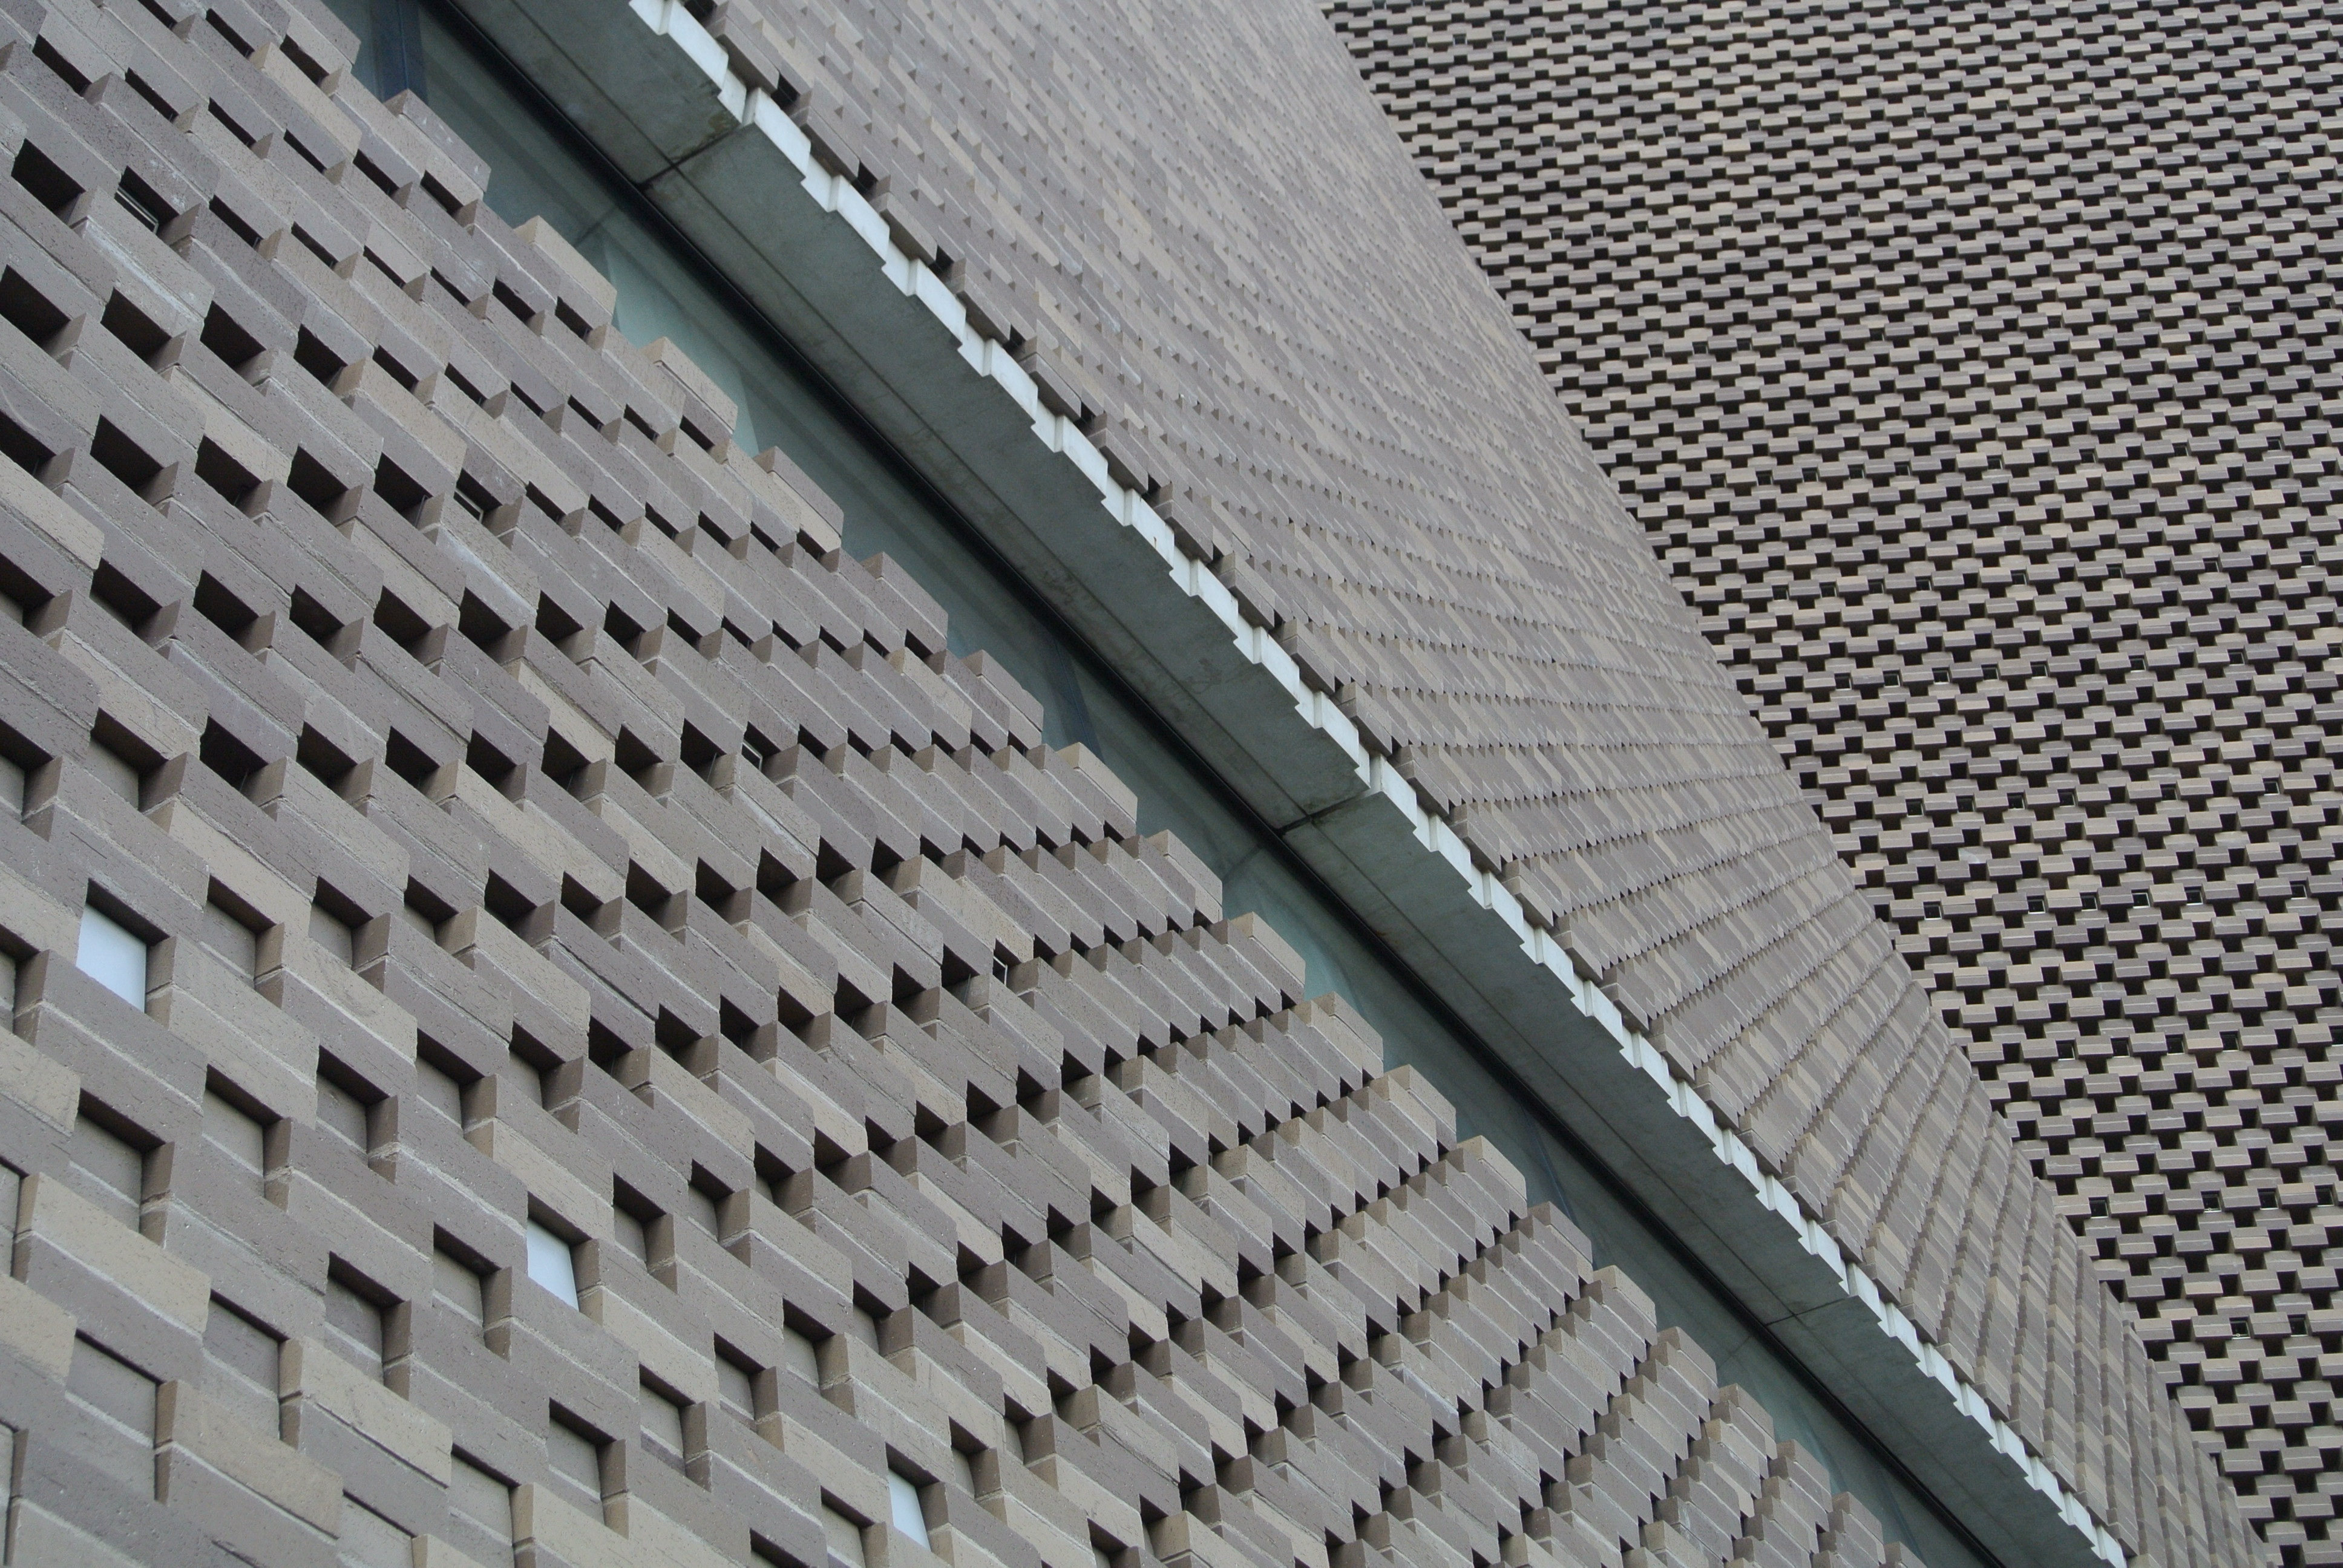
architecture, roof, skyscraper, wall, line, metal, landmark, facade, brick, modern, material, london, windows, mesh, gallery, brickwork, tate, flooring, road surface, outdoor structure